Edvin Anger

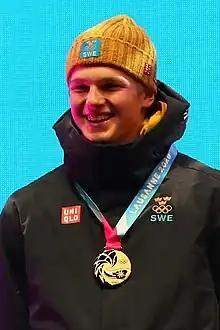
Anger in January 2020

Edvin Frederik Anger (born 8 April 2002) is a Swedish cross-country skier who has been competing in the FIS World Cup since 2022. He participated in the 2023 World Championships in Planica, Slovenia. He won his first individual World Cup race in January 2025 in a classic sprint race held in Les Rousses, France.